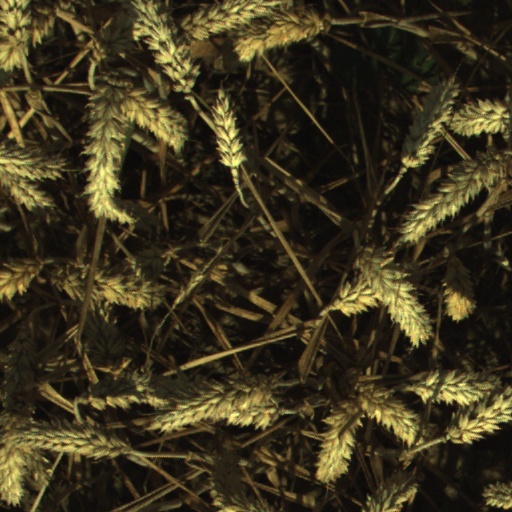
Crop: wheat